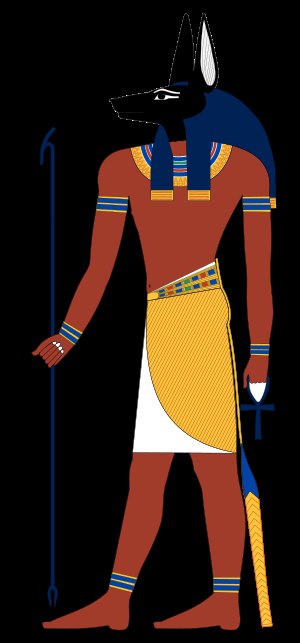
Anubis
Anubis.
Anubis, var en egyptisk døds- og balsameringsgud, der afbildes som en menneskekrop med et sjakalhoved.